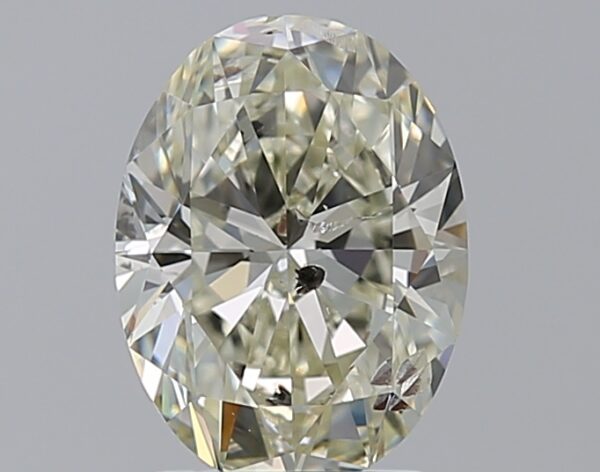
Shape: oval
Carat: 2
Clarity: SI2
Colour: K
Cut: EX
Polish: VG
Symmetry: VG
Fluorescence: N
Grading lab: IGI
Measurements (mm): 9.54 x 7.12 x 4.42